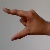
The image shows a hand gesture representing the letter 'Z' in Indian Sign Language.